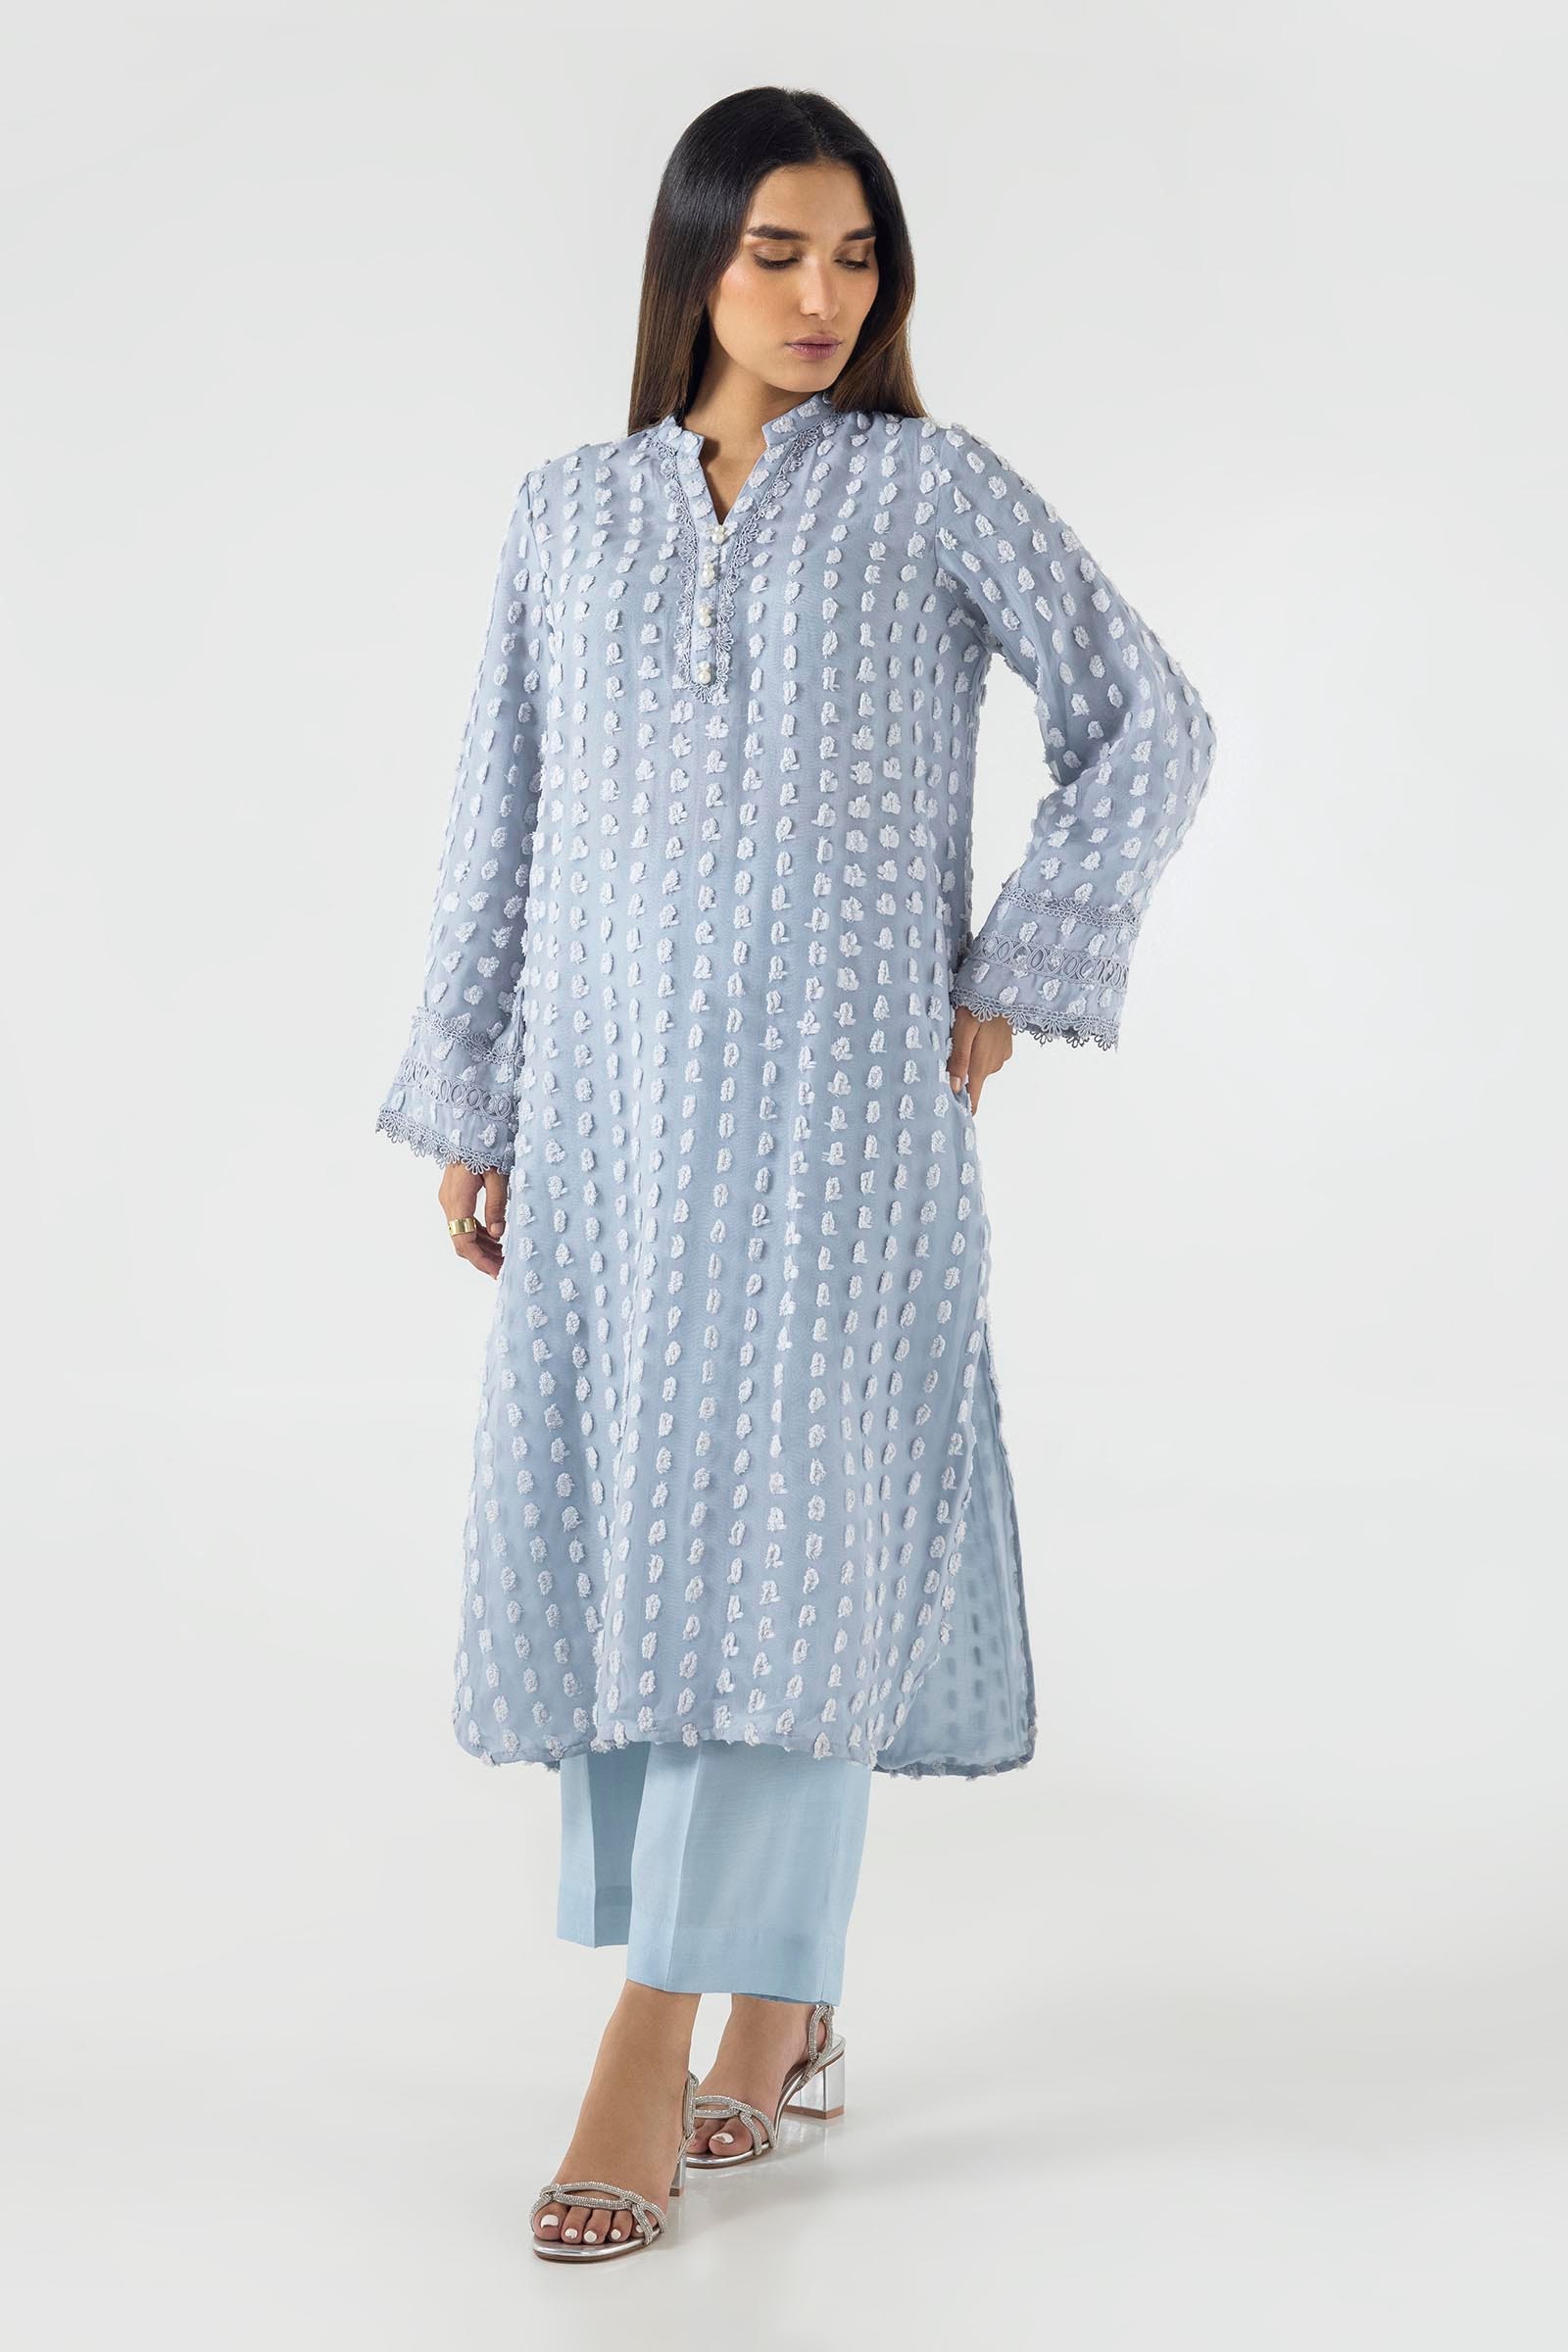
blue multi kurta set